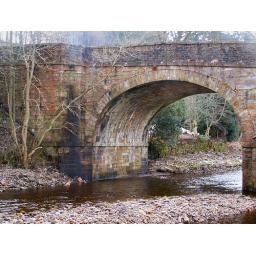
the road bridge over the river derwent leading to blanchland in northumberland,